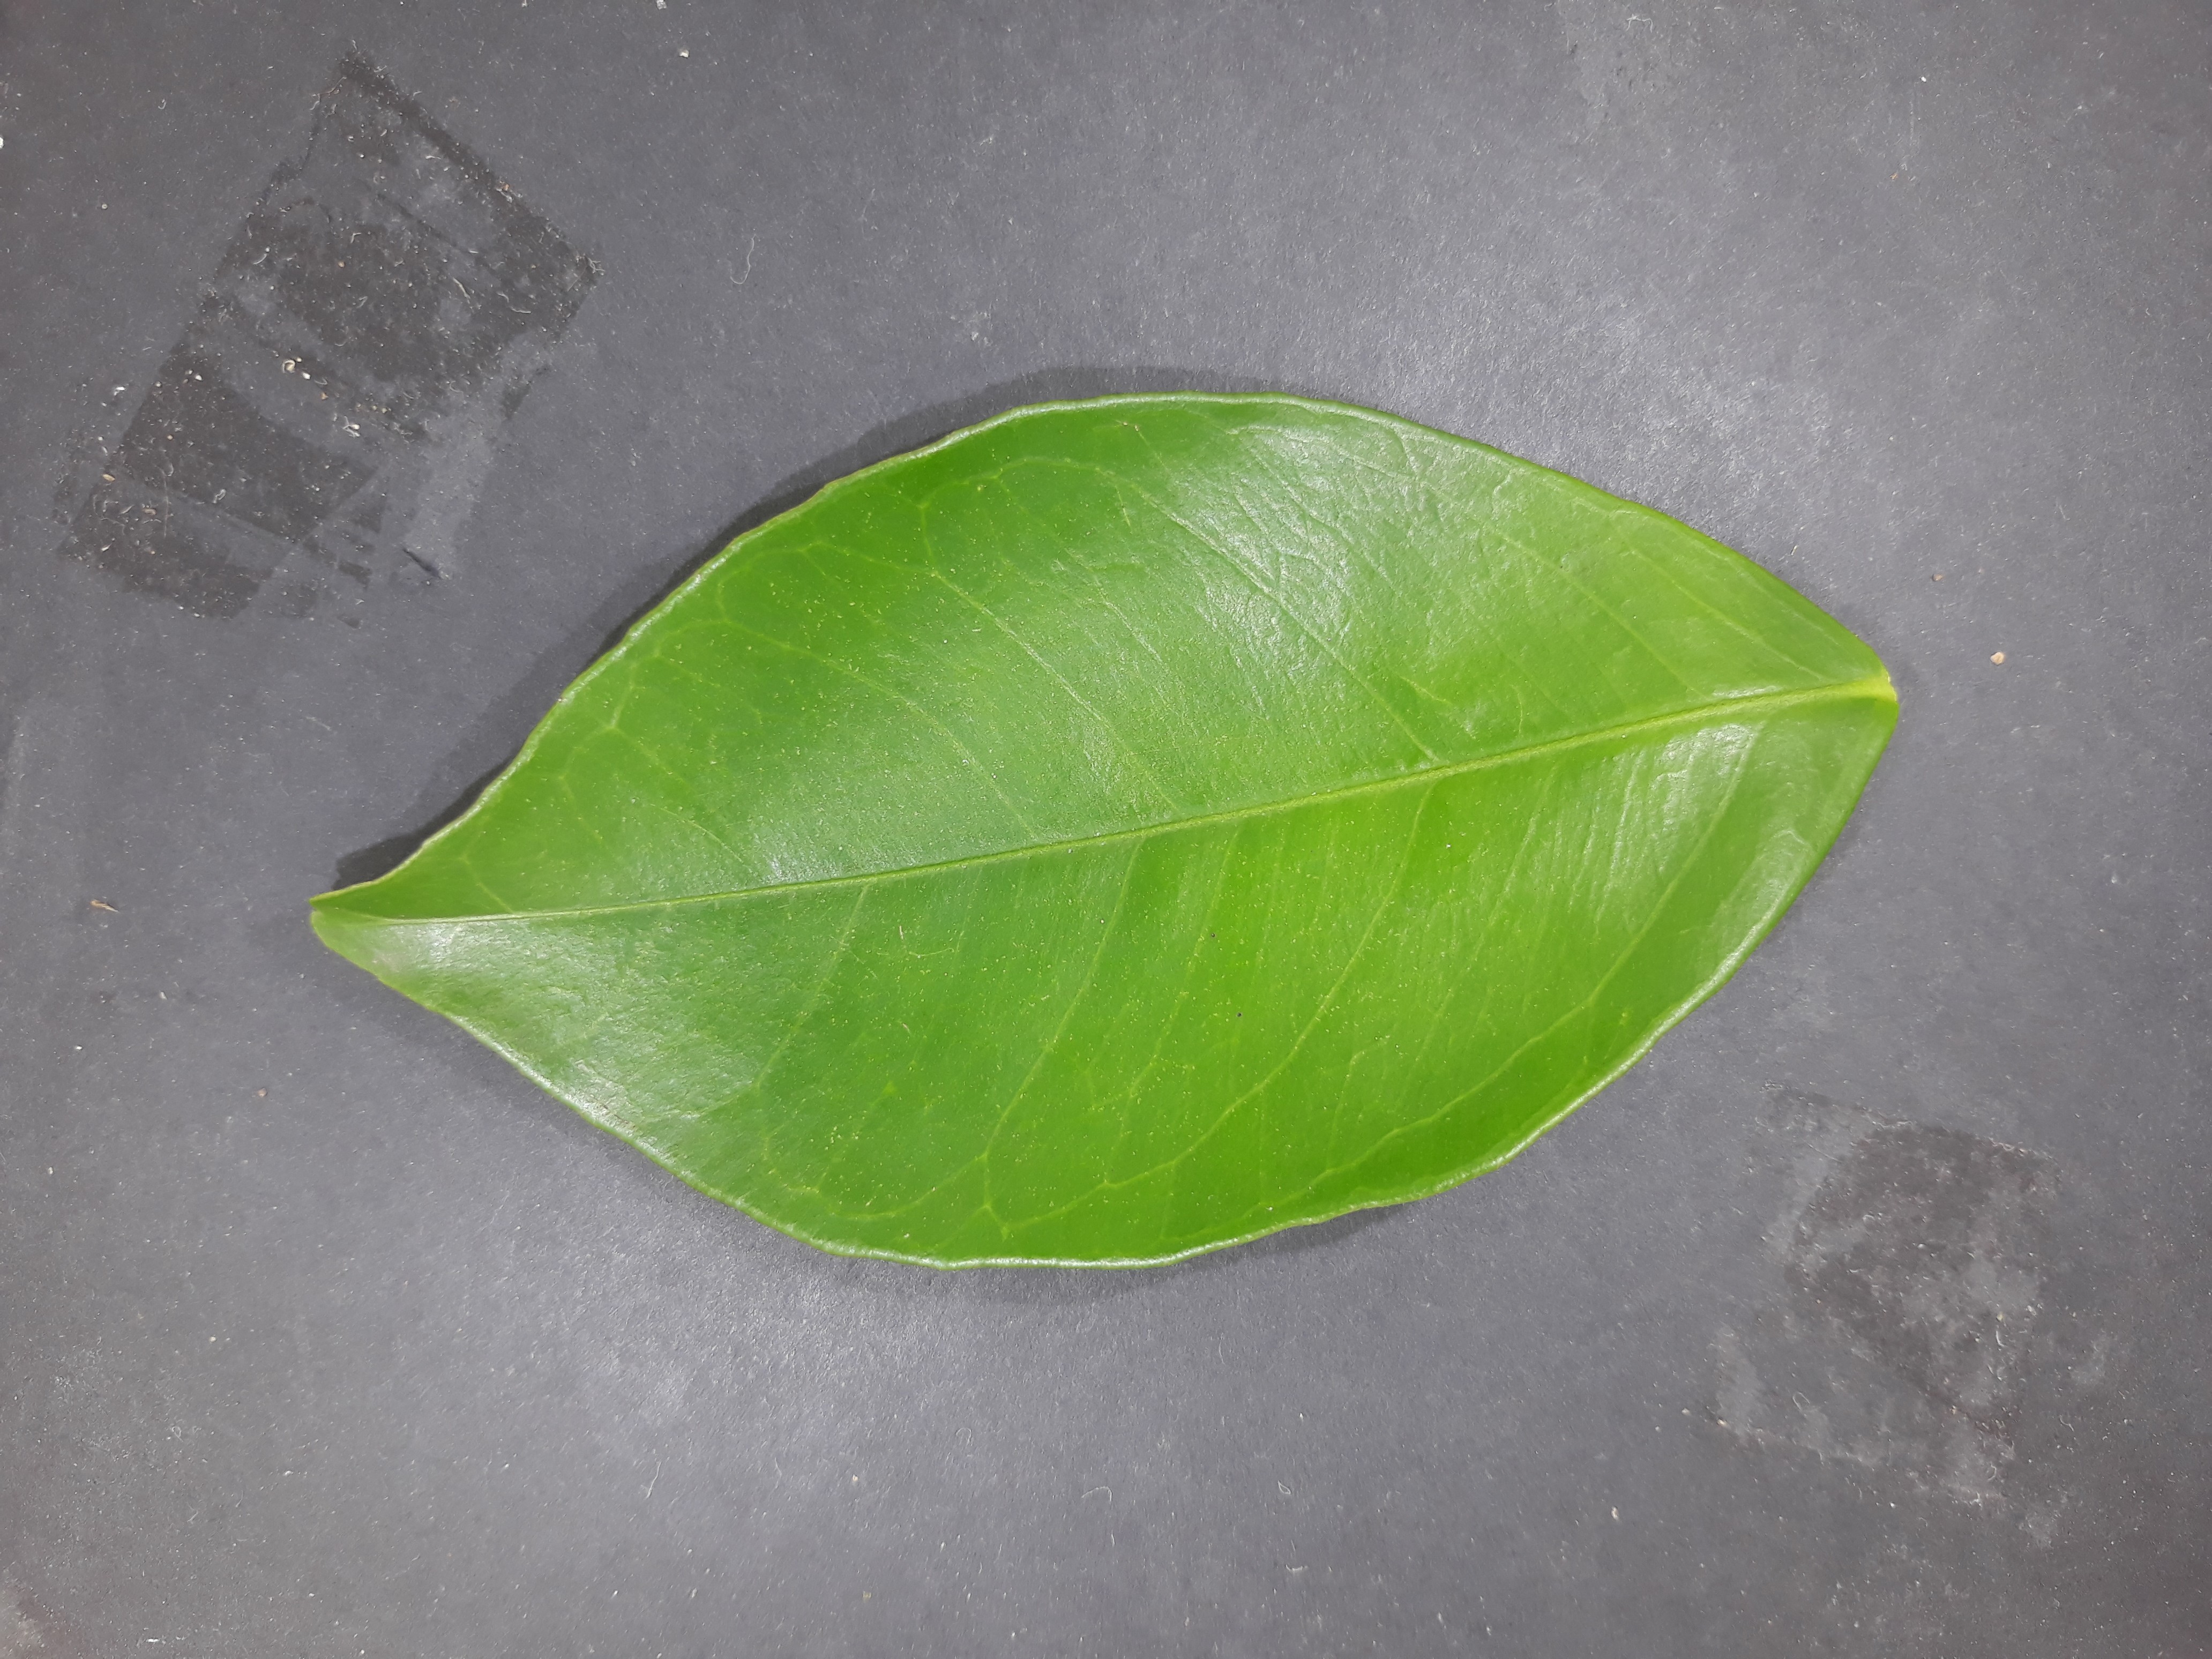
Label: Healthy